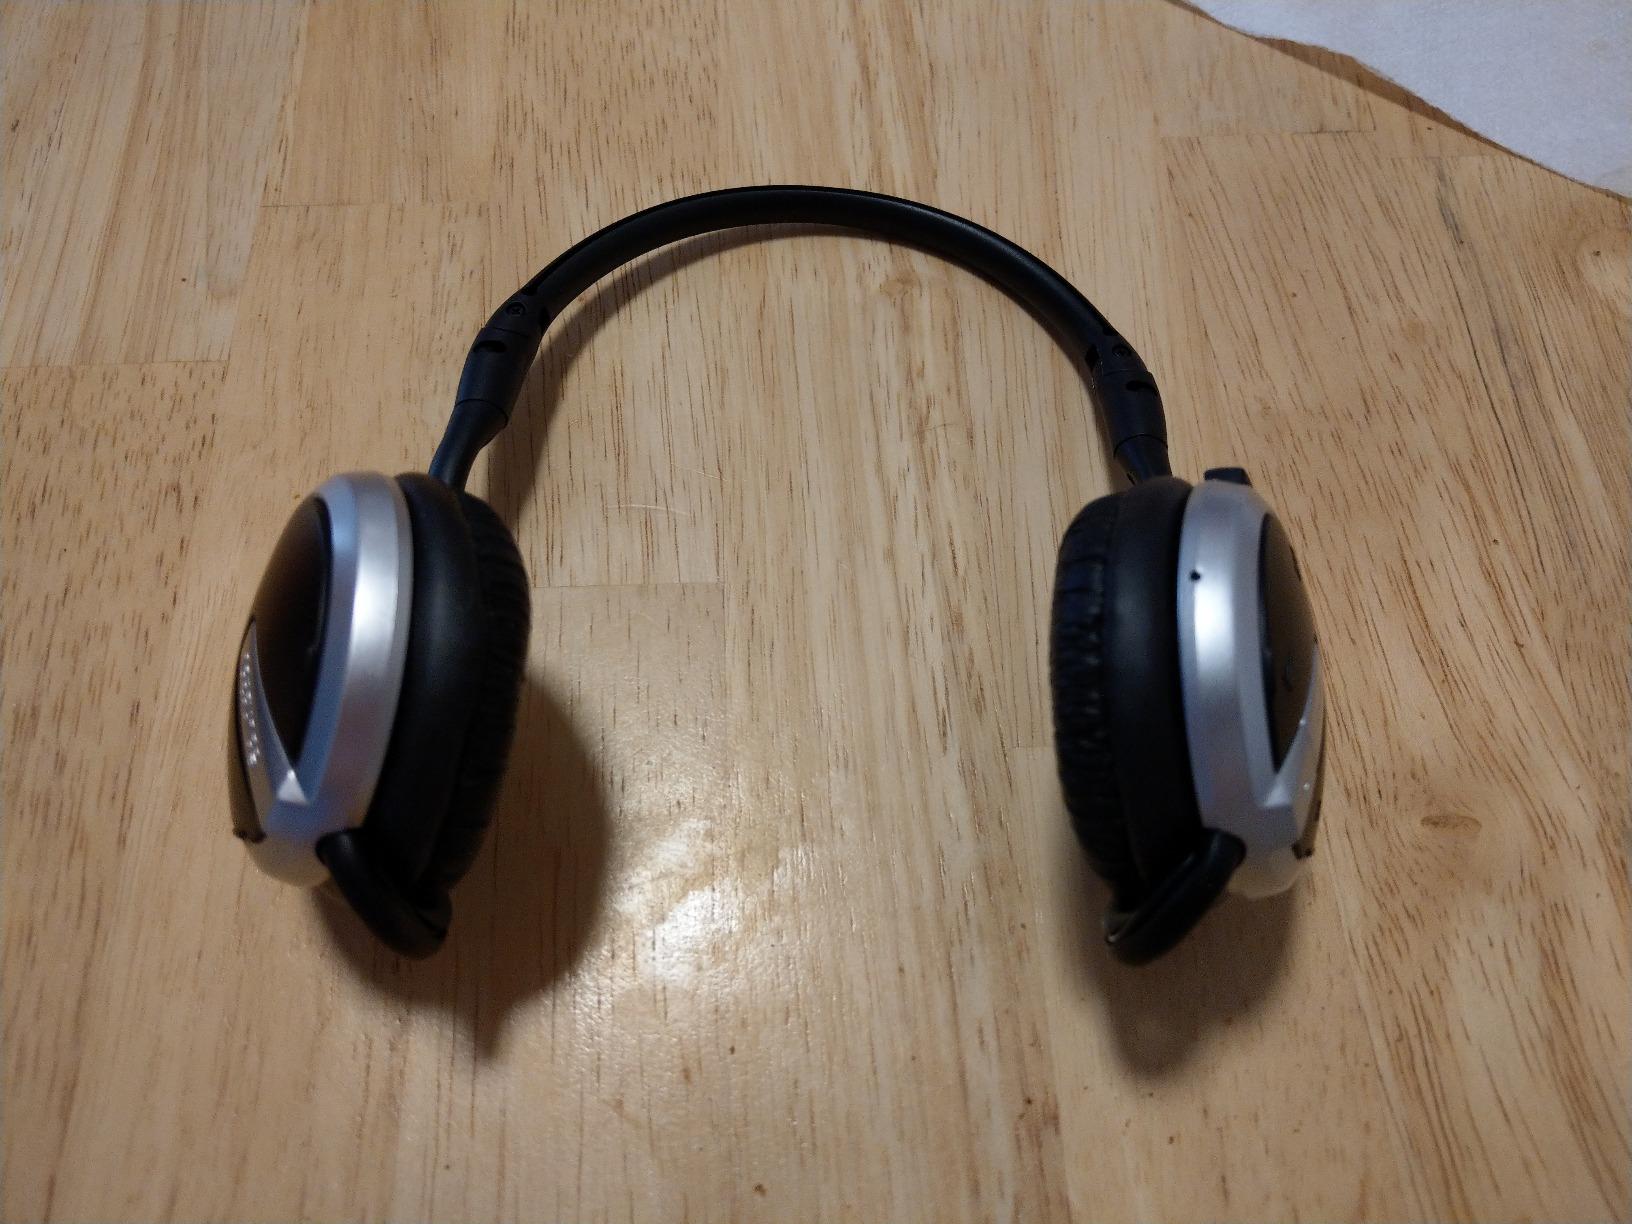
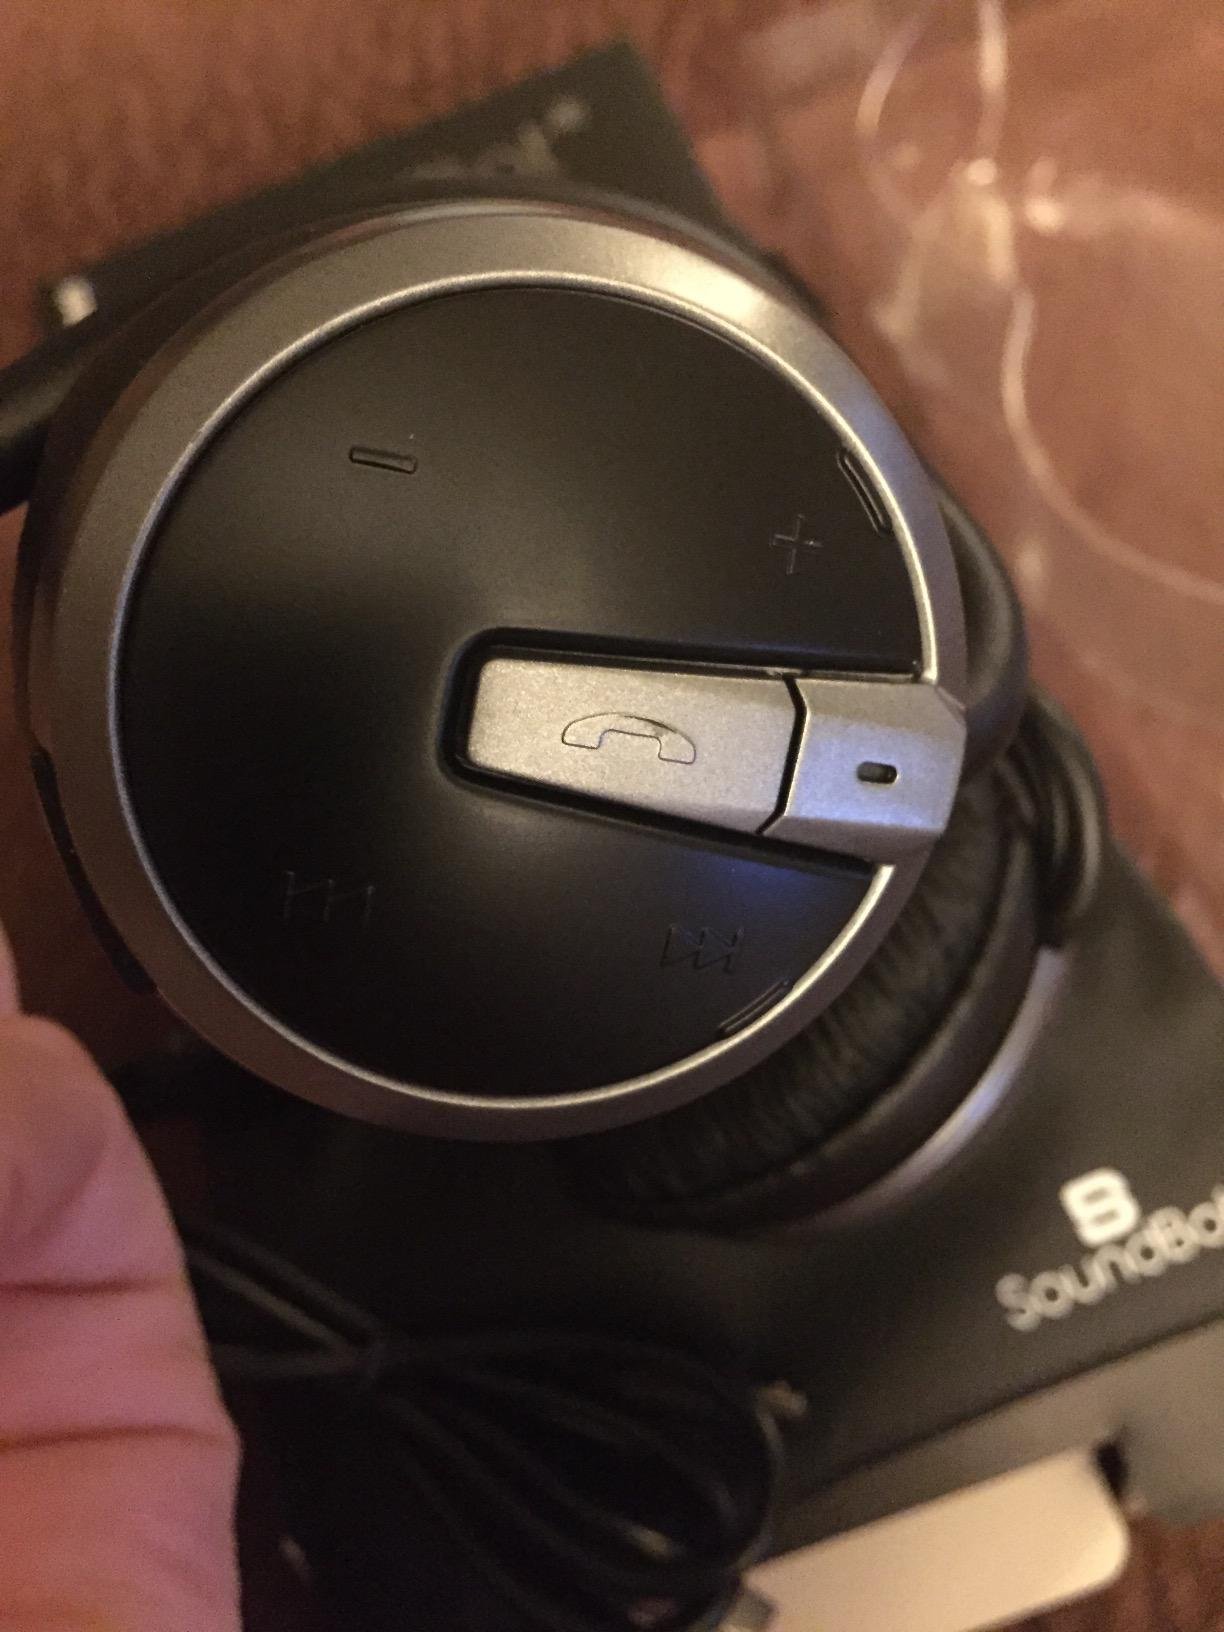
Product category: headphones
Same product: yes